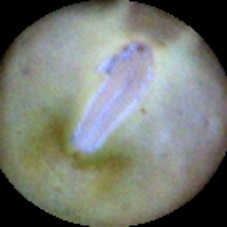
Label: Immature